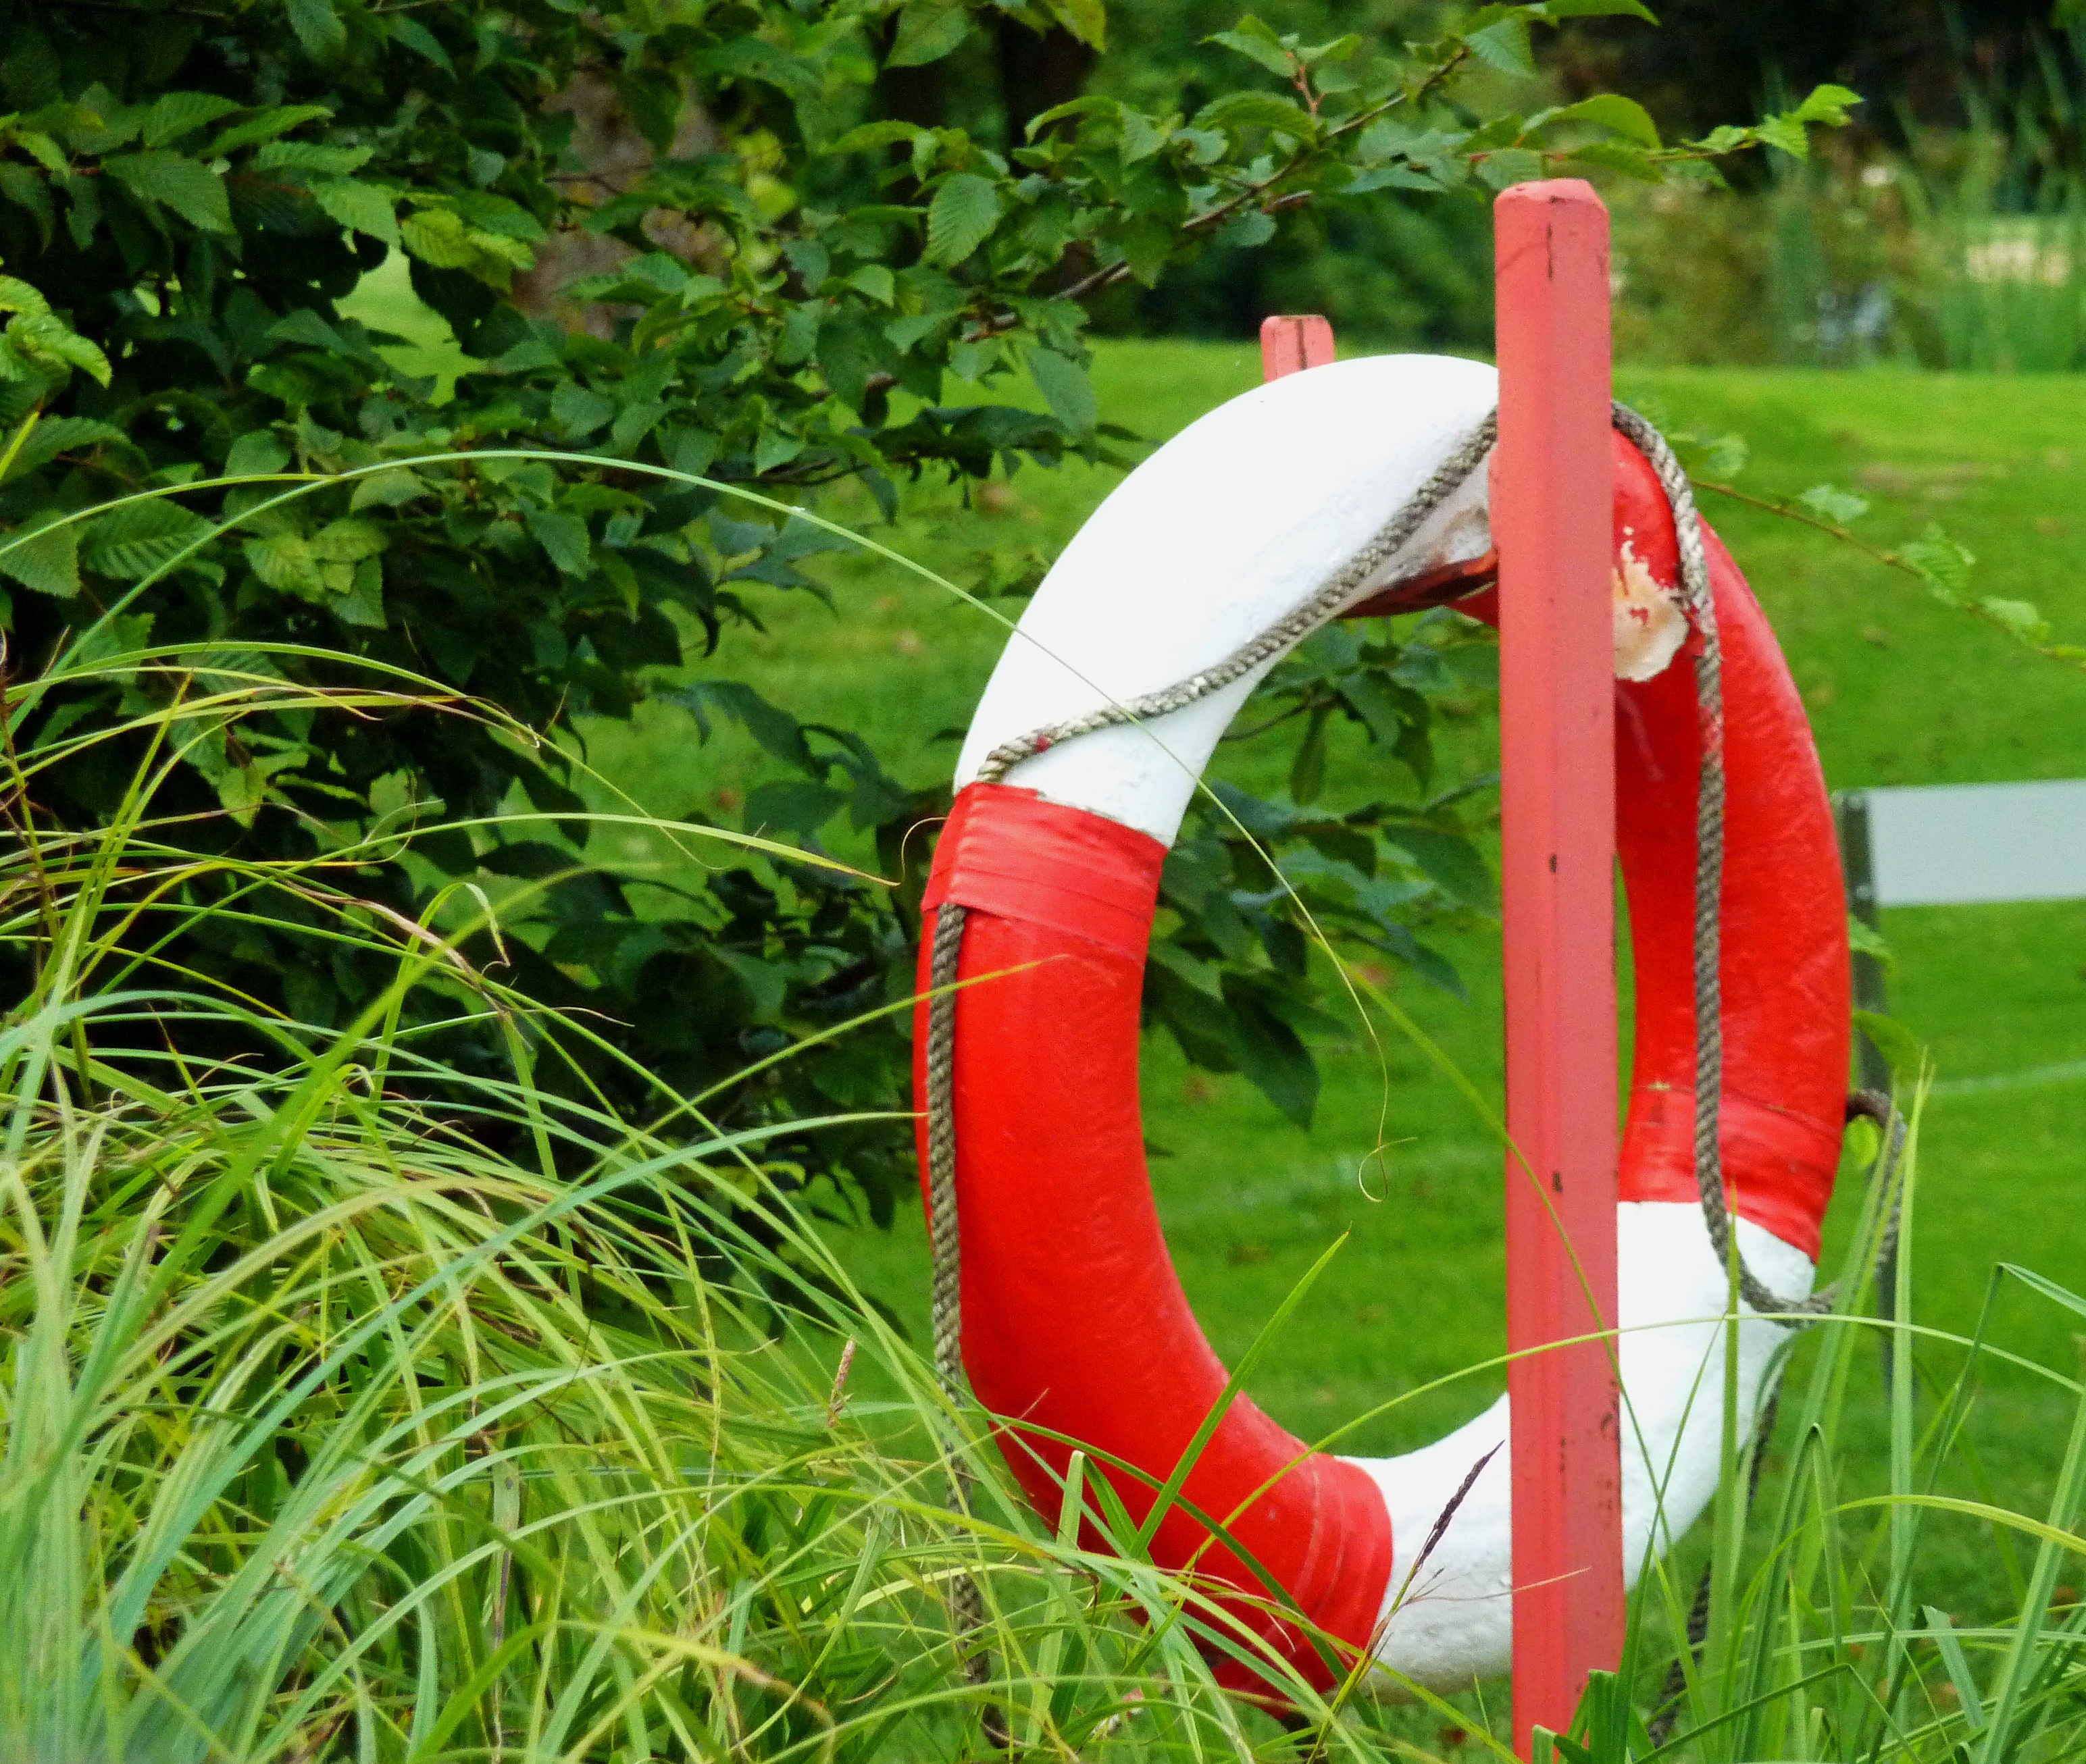
water, grass, lawn, ring, flower, swim, drowning, green, red, help, not, save, rescue, mature, lifebelt, water rescue, red white, swimming ring